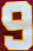
Number: 9